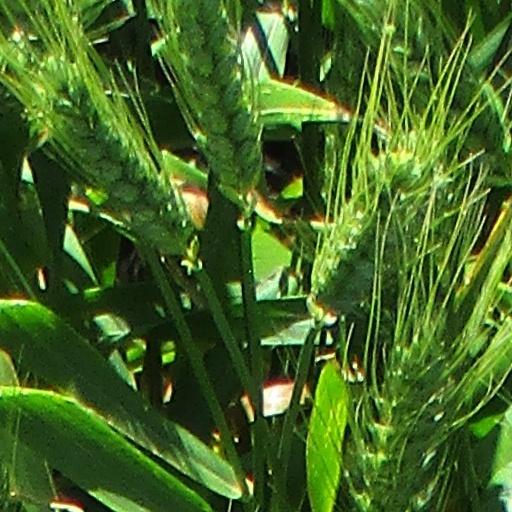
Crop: wheat